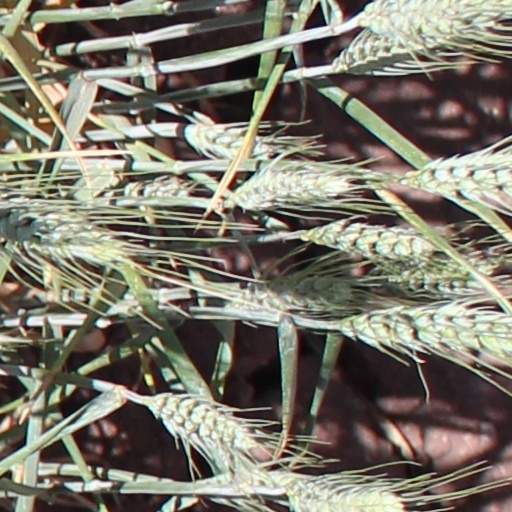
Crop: wheat